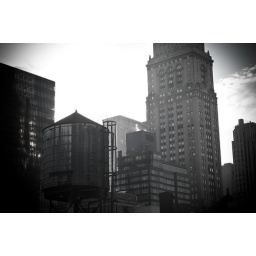
All of these buildings have water towers. Not something I'm used to seeing in San Francisco